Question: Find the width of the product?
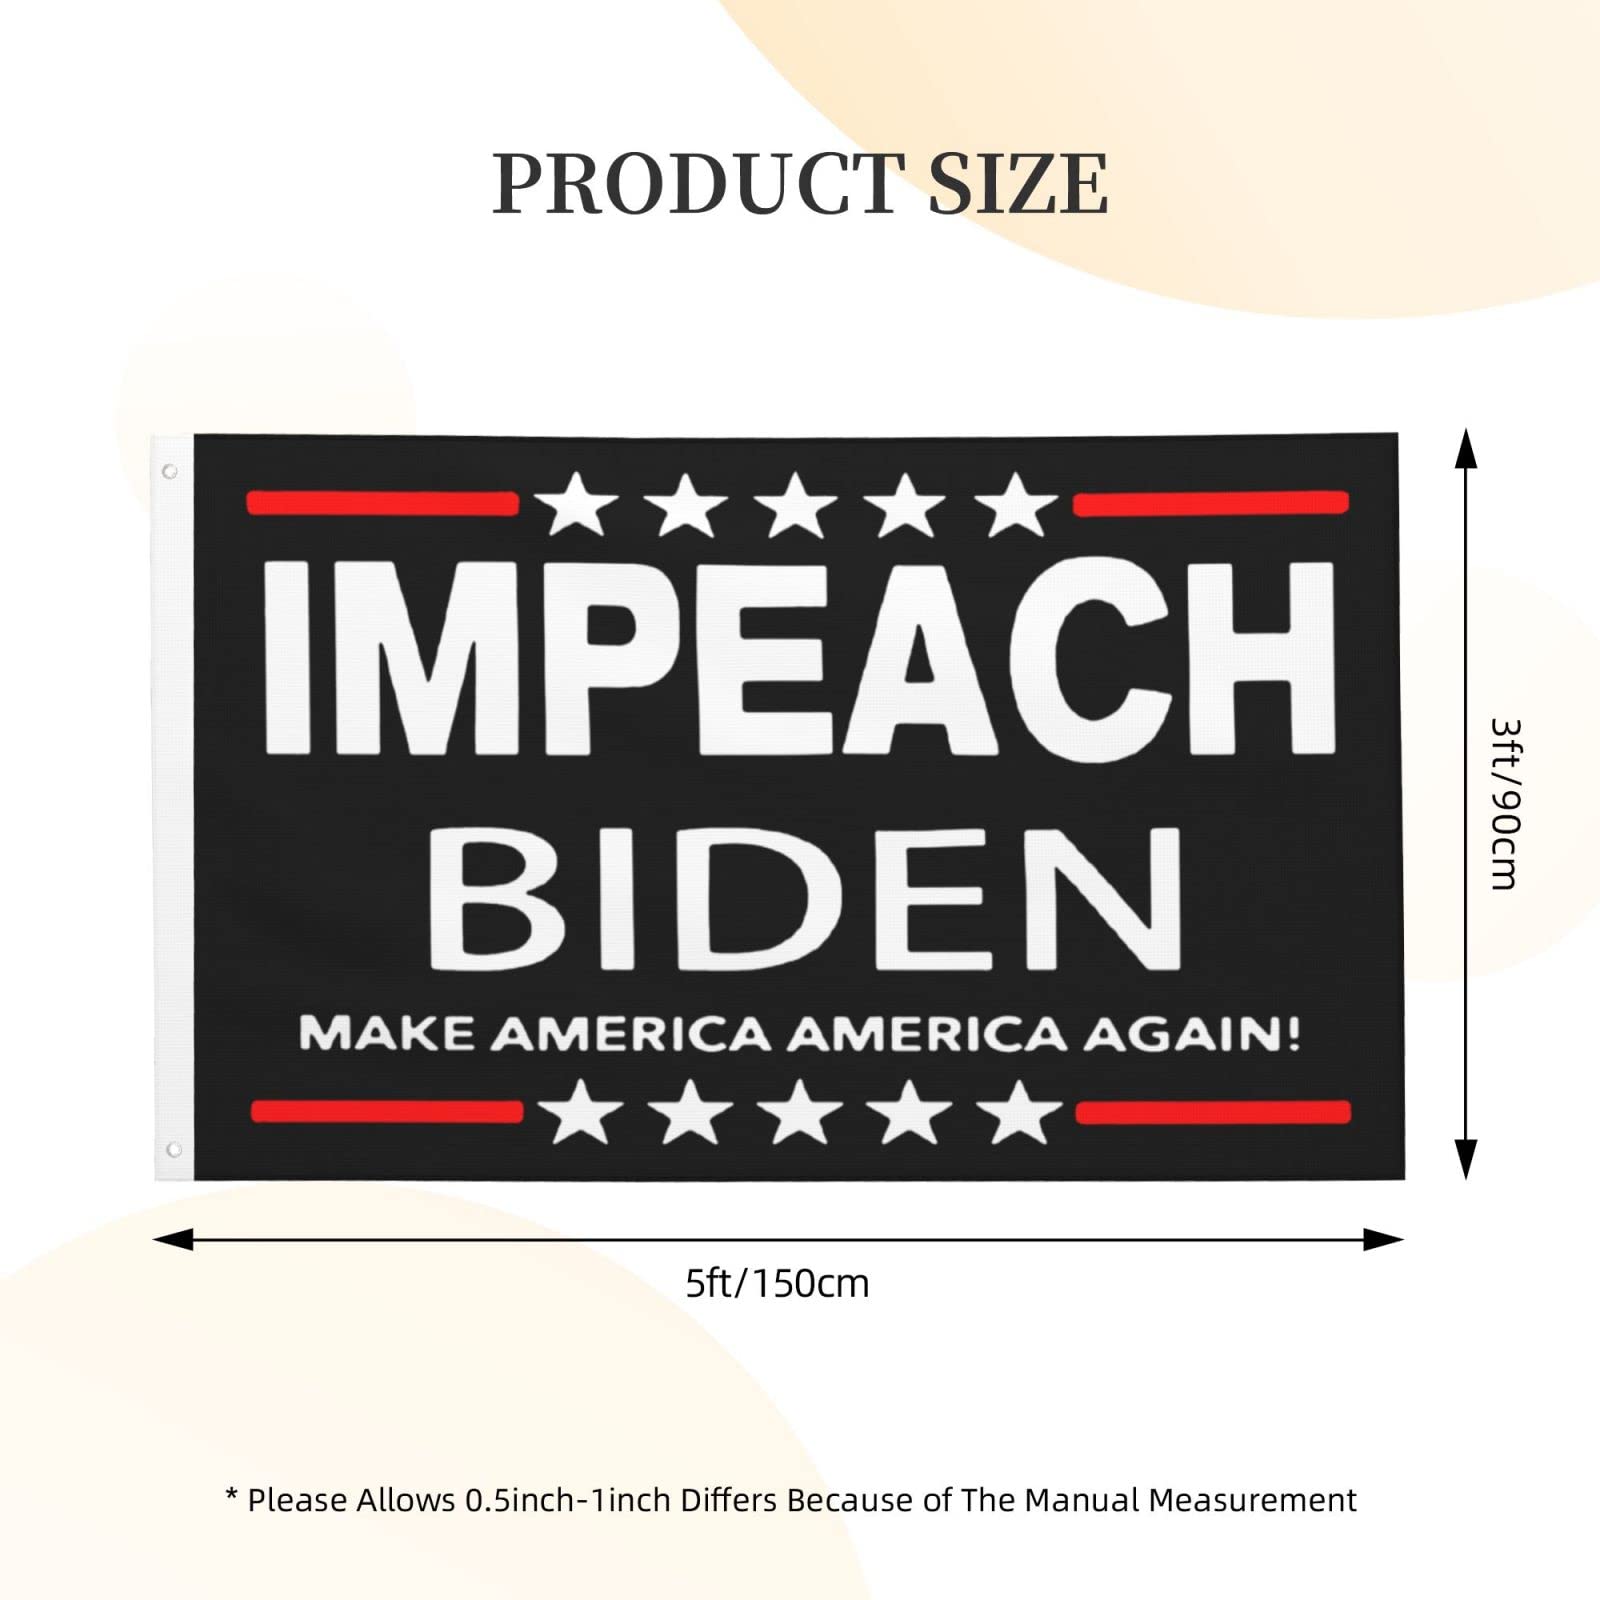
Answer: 90.0 centimetre